Grissel Jaffray

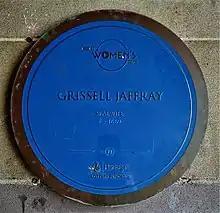
Blue plaque commemorating Grissel Jaffray as part of the Dundee Women's Trail

Grissel Jaffray (? in Aberdeen – 1669 in Dundee) was a Scottish woman burned at the stake having been accused of witchcraft. Jaffray was one of an estimated 4000 to 6000 people who were tried during the Scottish Witch Trials of this period. She was the last person burned for witchcraft in Dundee and is commemorated in the city with a plaque and a mosaic marking the place of her execution.